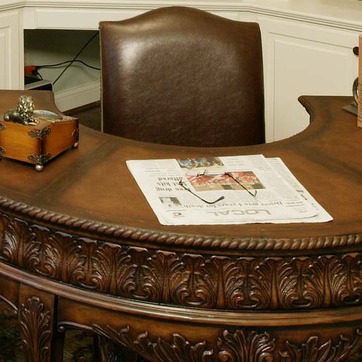
Material: paper